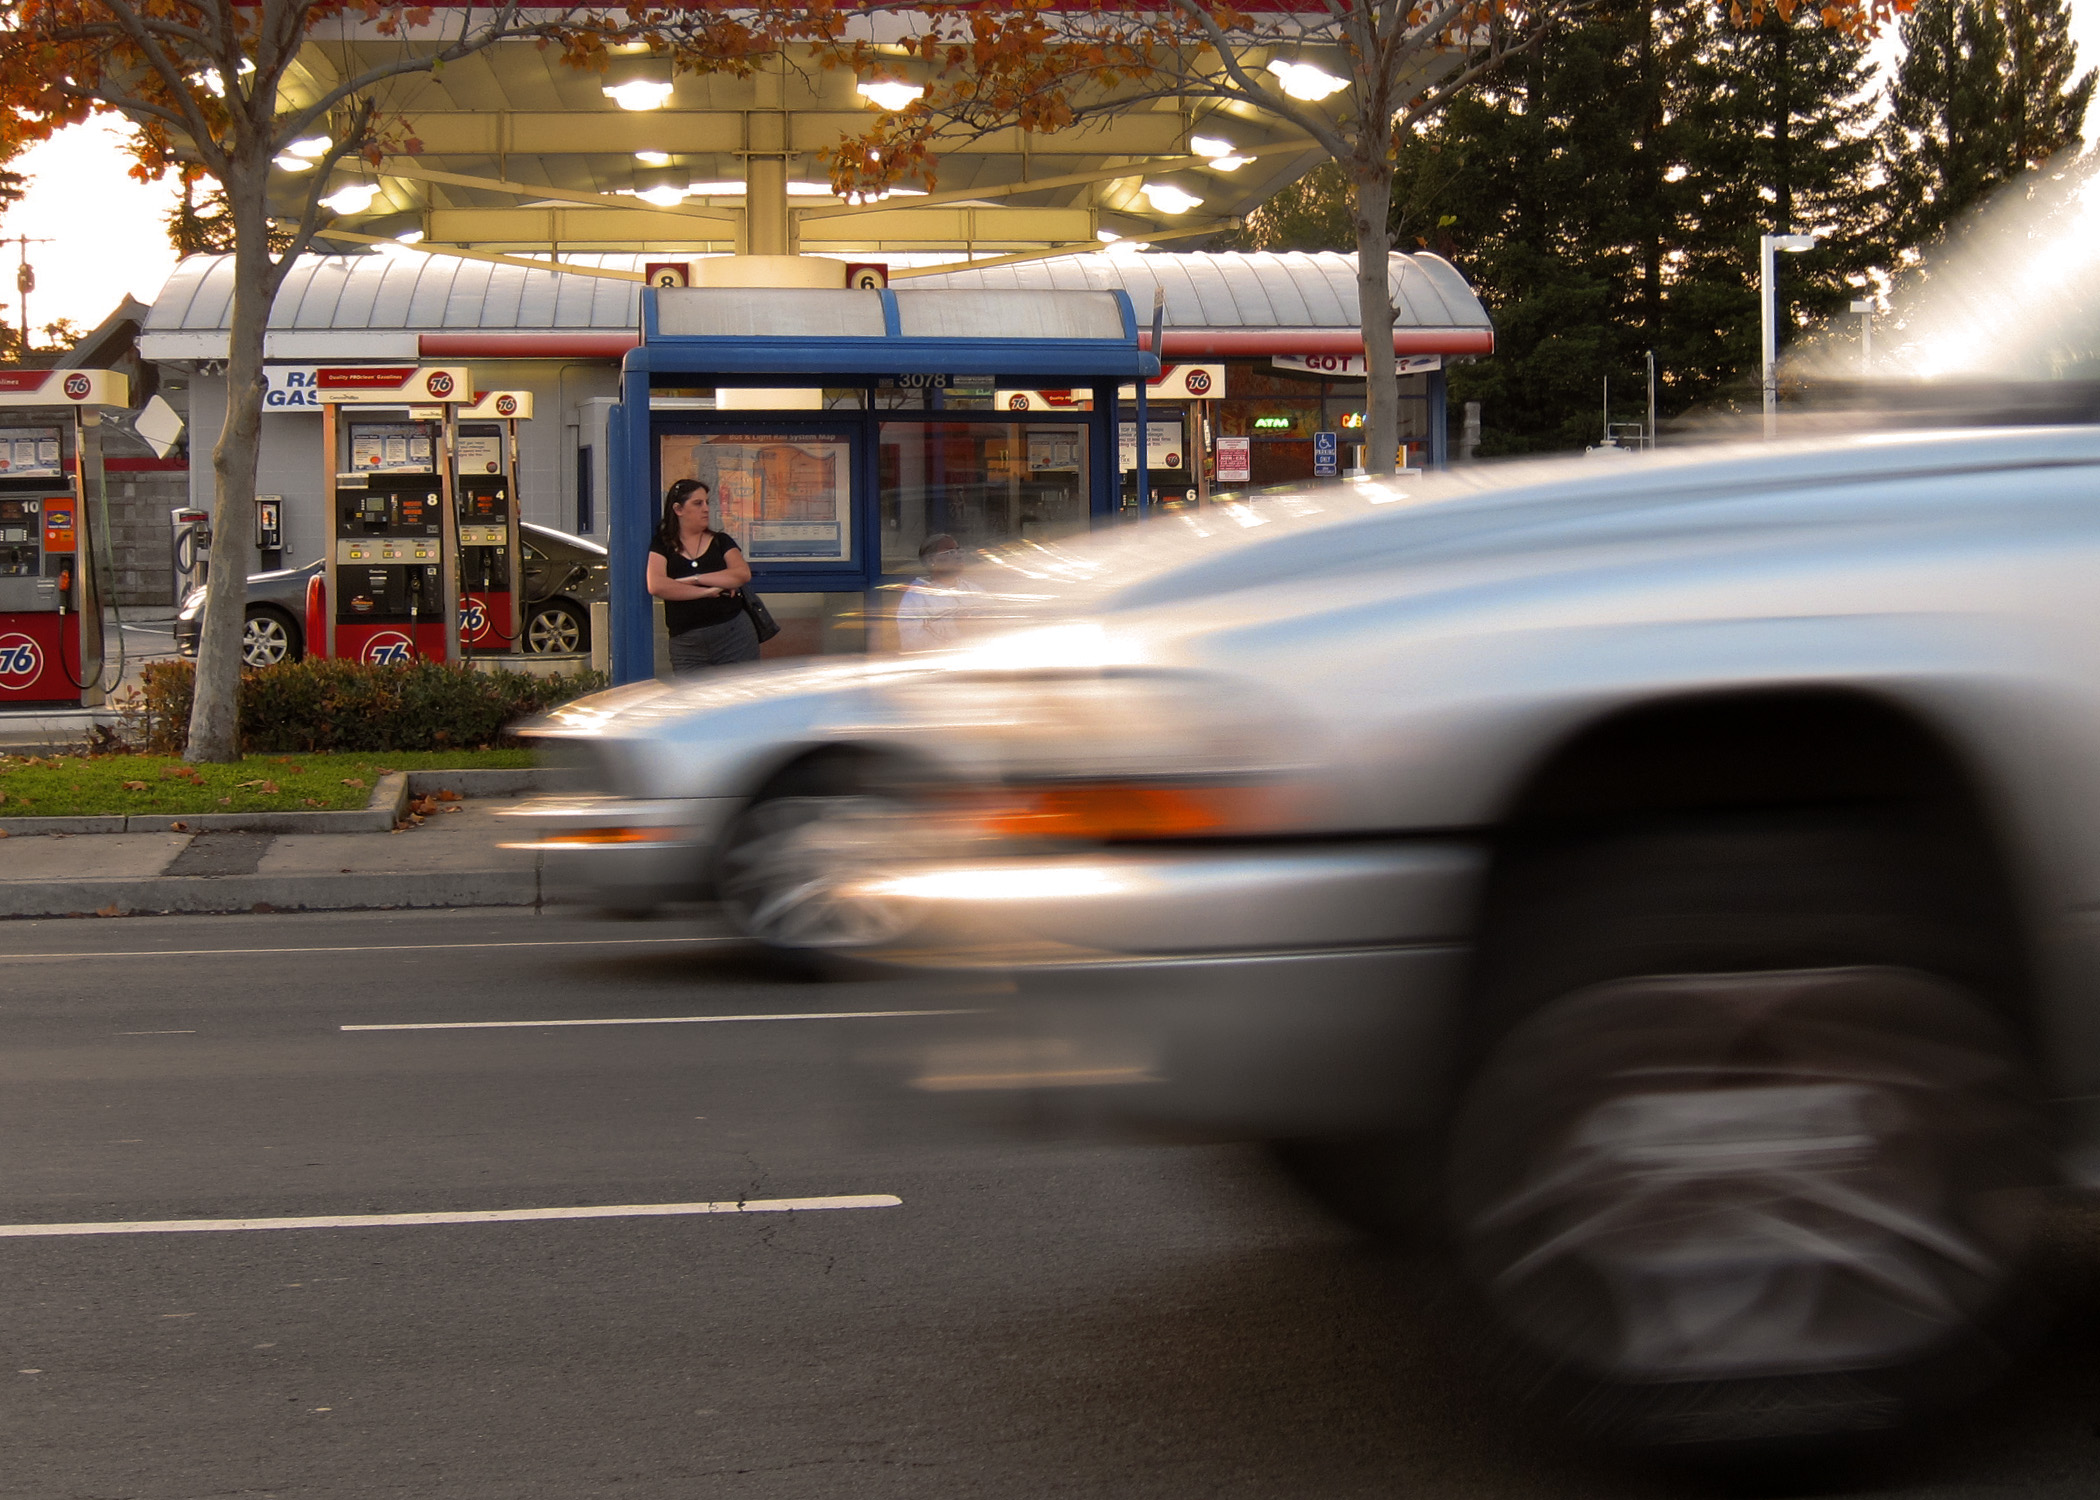
structure, road, traffic, street, car, driving, city, vehicle, lane, california, parking lot, infrastructure, sacramento, wattavenue, urban area, automobile make